Intersex healthcare

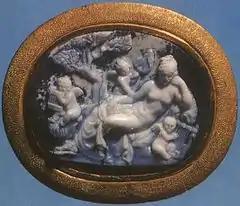
art of Hermaphroditus and cupids

The undescended testes of those with androgen insensitivity syndrome also pose a cancer risk. Those with complete androgen insensitivity syndrome have a 3.6 percent chance of developing a malignant tumor by age 25 and a 33 percent chance by age 50, though malignancy before adulthood is rare. Partial androgen insensitivity syndrome poses a higher cancer risks if undescended testes are present. The risk for germ cell tumors from undescended testes is 15 to 50 percent, but the risk for testes surgically moved to the scrotum is unknown. Orchiectomy, removal of the testes, is a preventative treatment option for these cancer risks. For those raised male with partial androgen insensitivity syndrome, a procedure to put the testes into the scrotum called an orchiopexy is done to lower the risk of malignancy.